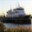
Label: ship